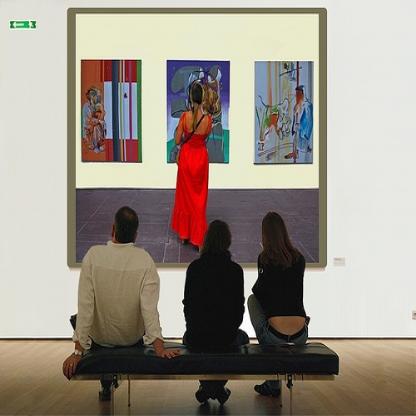
Scene: Indoor